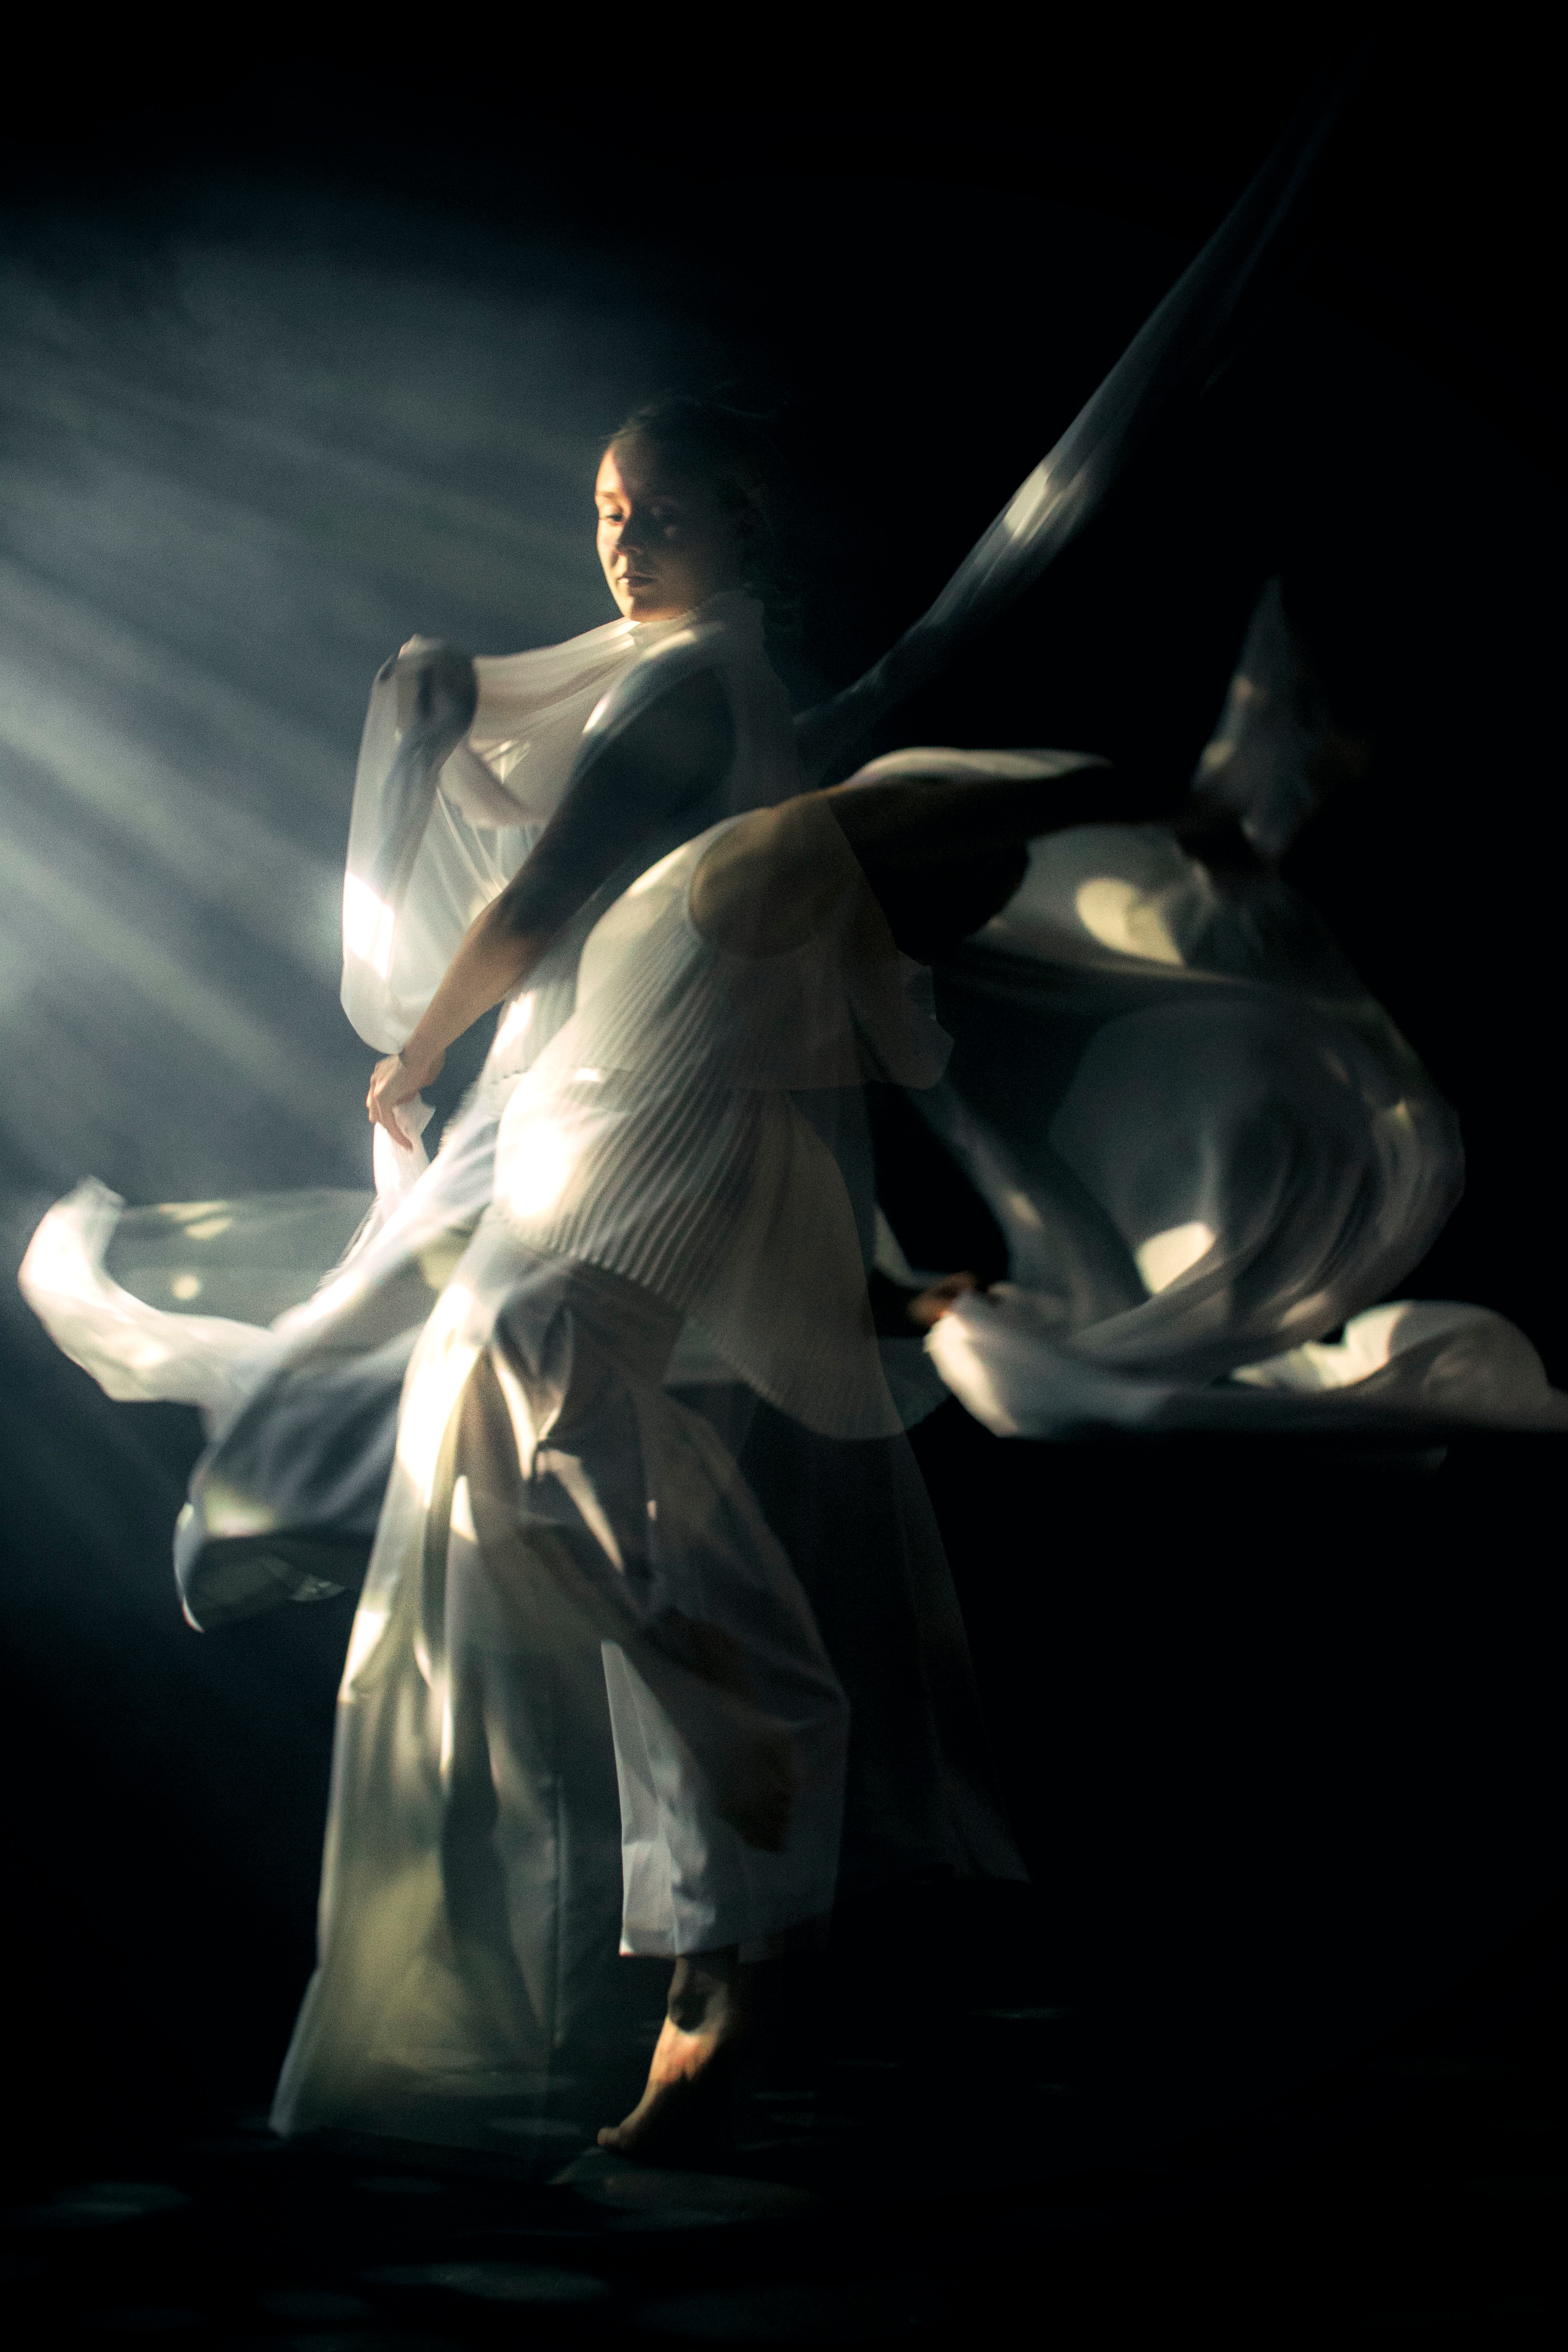
darkness